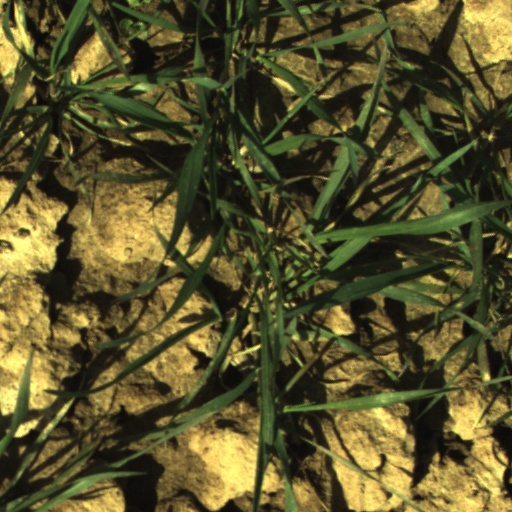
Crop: wheat